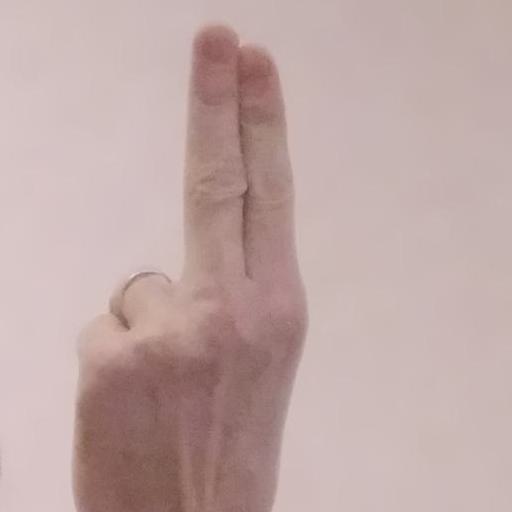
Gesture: two_up_inverted